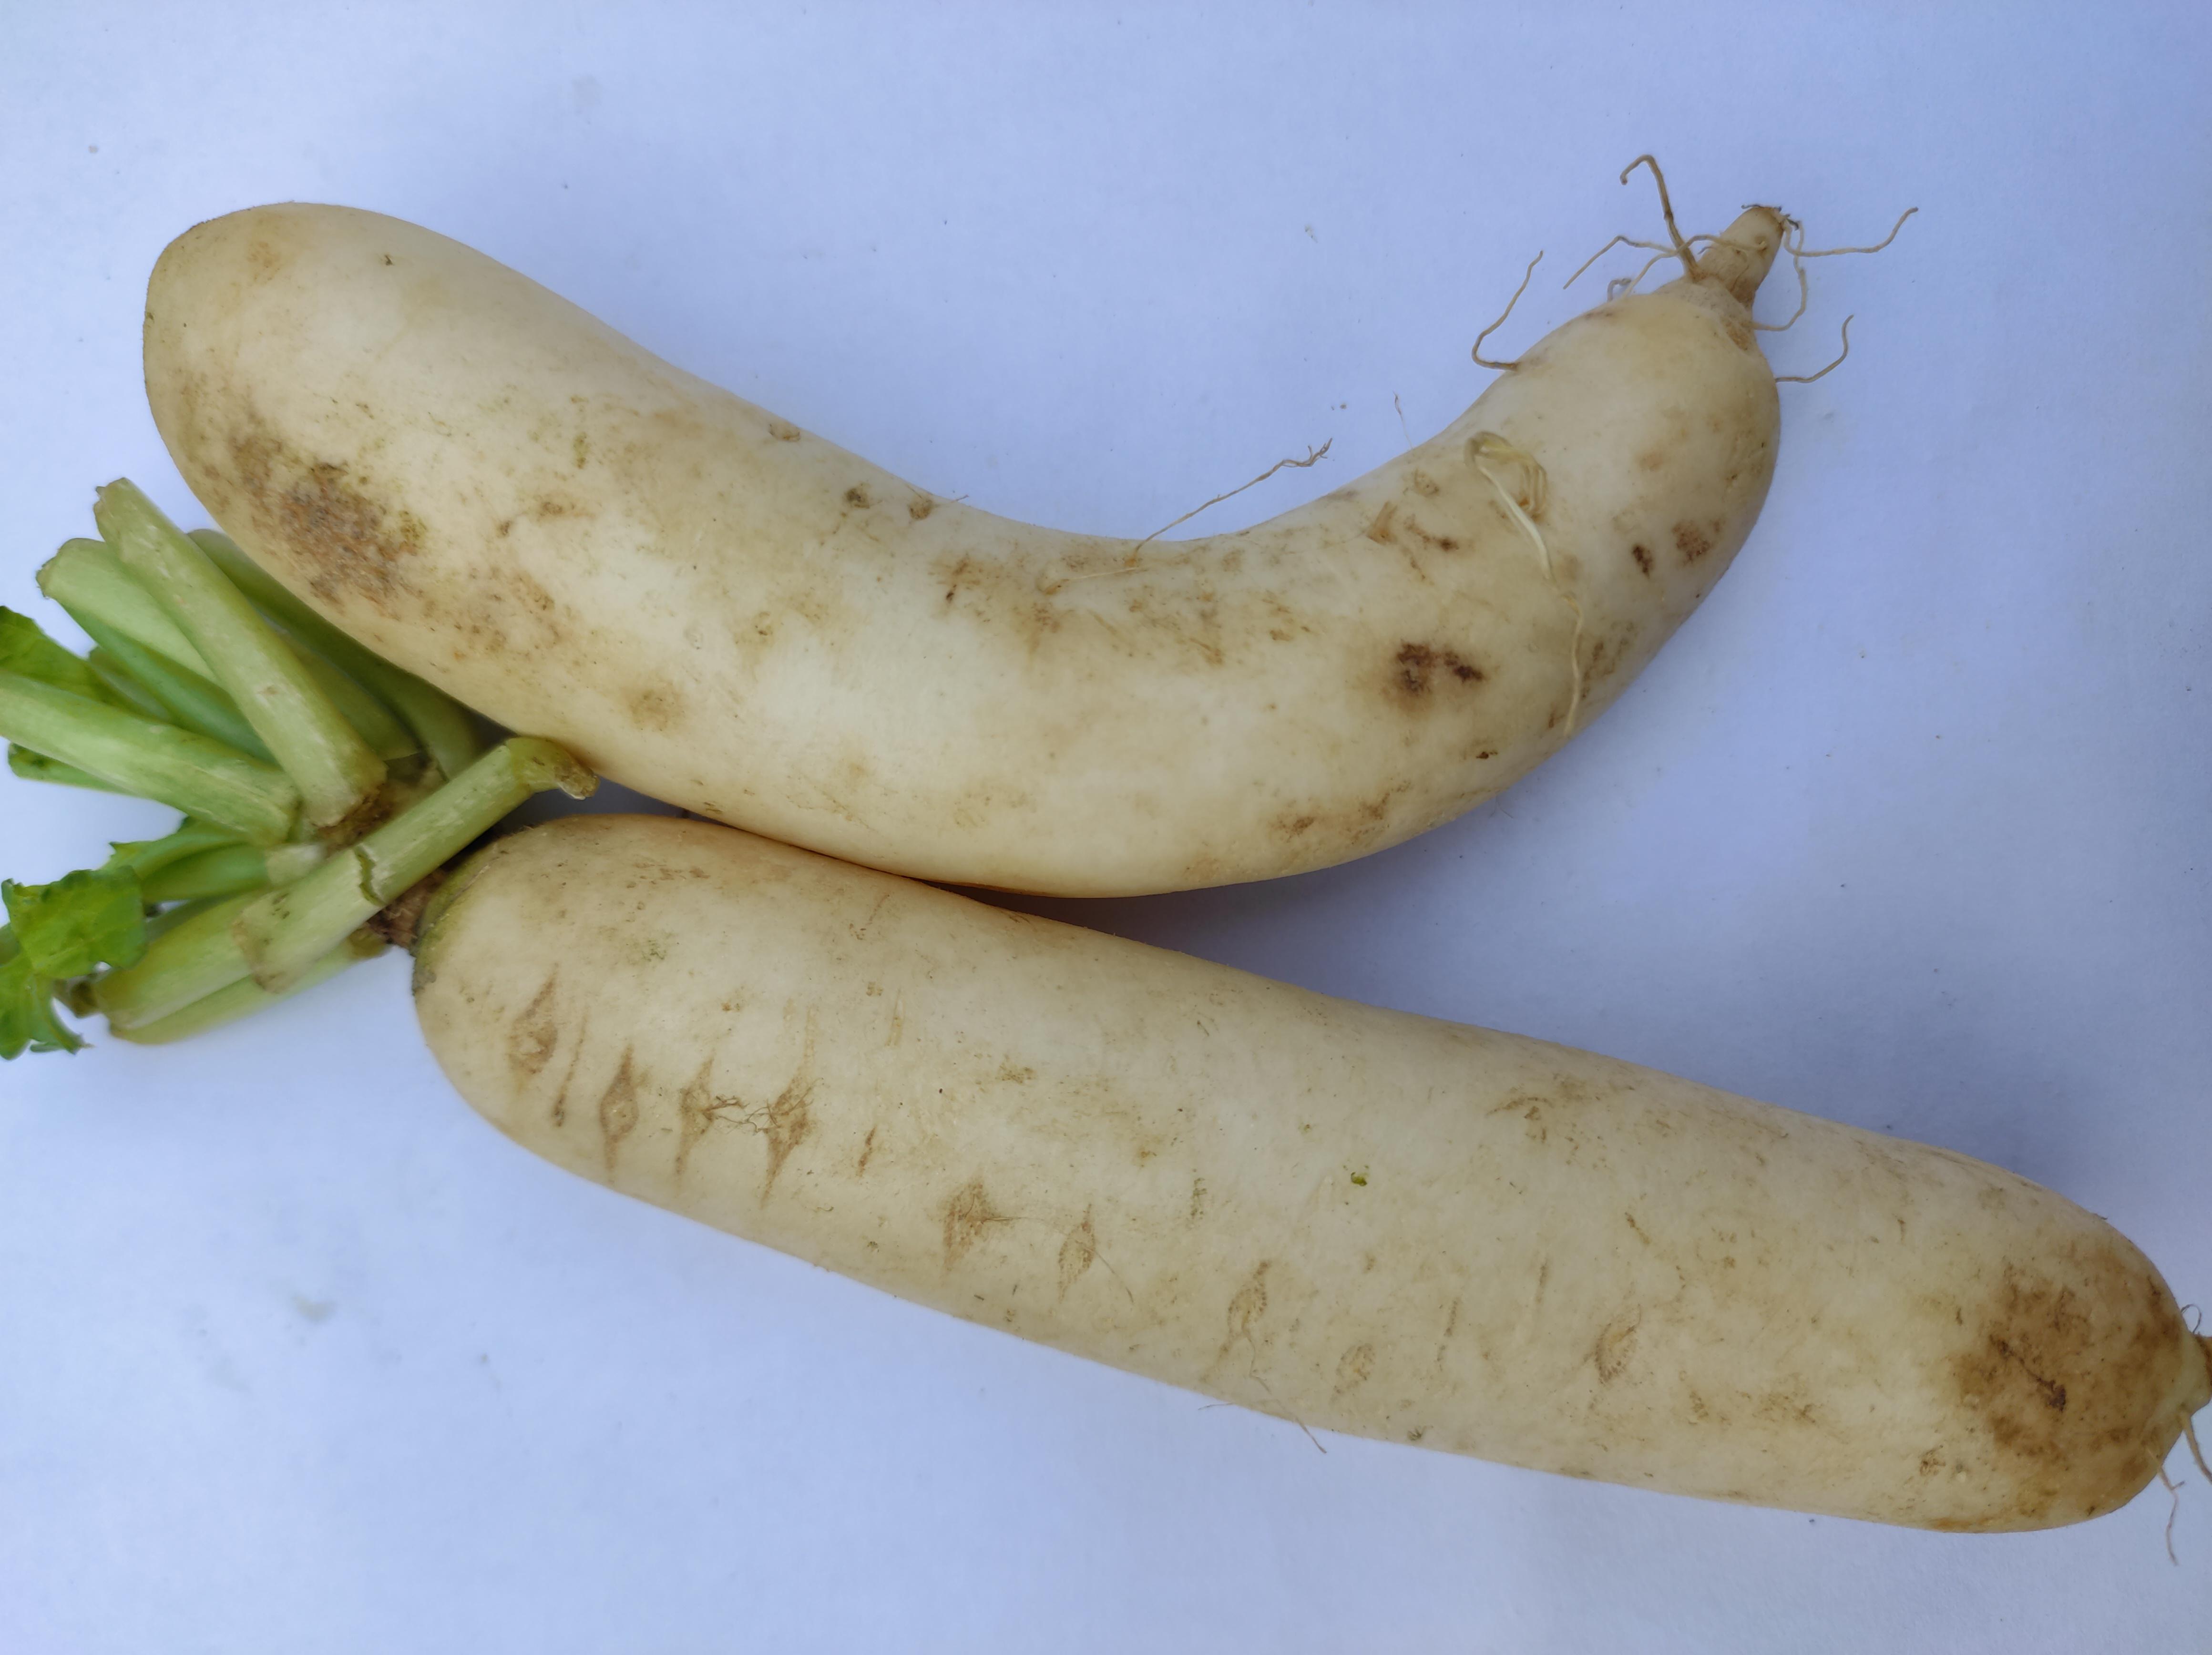
Label: Radish